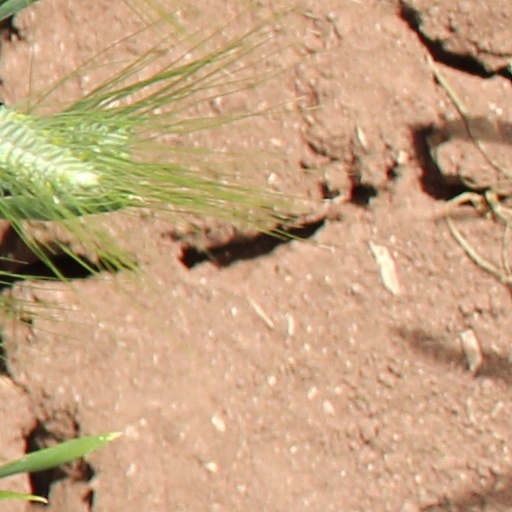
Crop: wheat